Come on Over Baby (All I Want Is You)

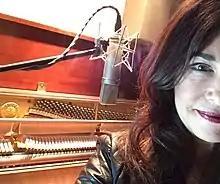
Due to a line reference borrowed from "What a Girl Wants", Shelly Peiken is listed as a co-writer of the song.

Like "What a Girl Wants" (the second single from the "Christina Aguilera" album), a new remixed and re-recorded version of "Come on Over Baby (All I Want Is You)" was released as a single rather than the original album version. The album version, which had been known simply as "Come on Over (All I Want Is You)", was seen as unsuitable for a single release. Aguilera is credited as a co-writer of the song.